Operation Gyroscope

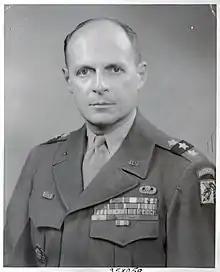
Army Chief of Staff Matthew Ridgway was a strong proponent of the plan

Matthew Ridgway, the then Army Chief of Staff, was a strong believer in the importance of esprit de corps and the prewar traditional regimental culture, and thus opposed the individual replacement system. Through a unit rotation system, he argued, career soldiers could make long-term plans, have relative stability, and would have greater incentives for self-improvement if promotion did not entail leaving their comrades; most importantly in his opinion, the system would keep morale high. The benefits of unit rotation were generally supported, and the end of the Korean War in 1953 finally gave the army an opportunity to adjust the replacement system. Between 1953 and 1955, United States Army Europe (USAREUR) implemented a promising system of unit rotation on a small scale in which tank and infantry platoons were sent to Europe intact. Meanwhile, the army staff began developing the Gyroscope program of unit replacement in response to Ridgway, Dahlquist, and army staff Deputy Chief of Staff for Personnel (G-1) Major General Robert N. Young, who agreed that a unit-based replacement system would have economic, unit cohesion, and efficiency benefits.